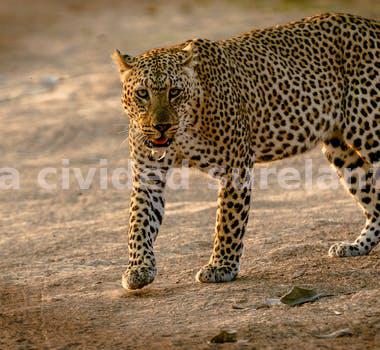
Label: Watermark